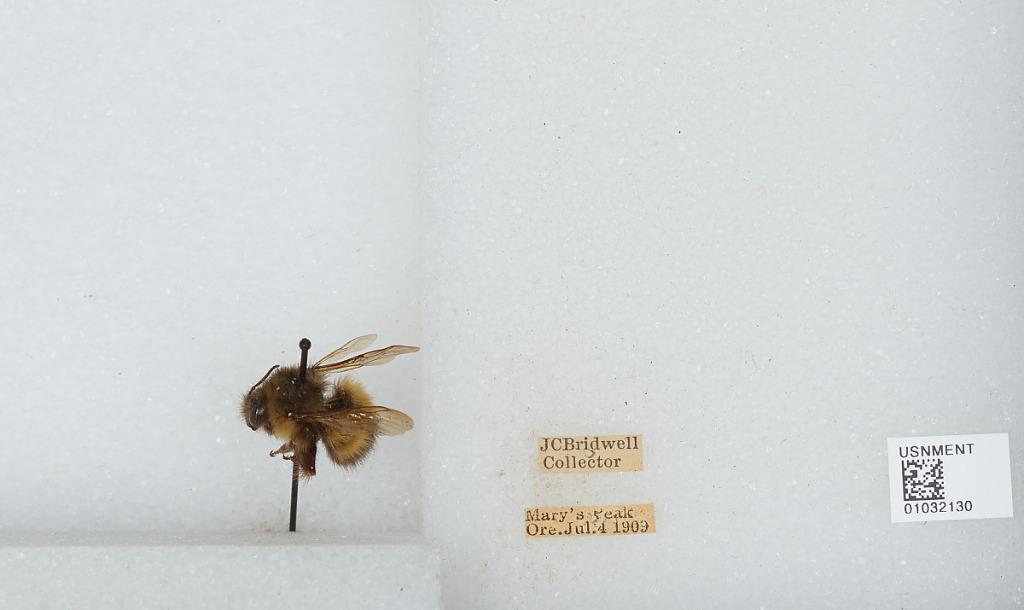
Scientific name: Bombus (Pyrobombus) sitkensis Nylander
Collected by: J. Bridwell
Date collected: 1909-7-4
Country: United States
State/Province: Oregon
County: Benton
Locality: Mary's Peak
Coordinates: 44.5044, -123.552